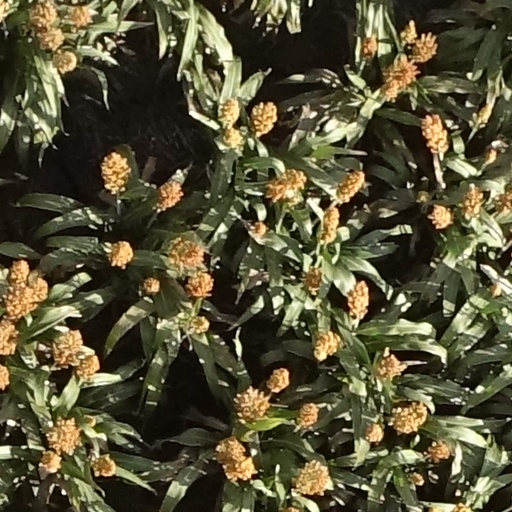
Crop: sorghum